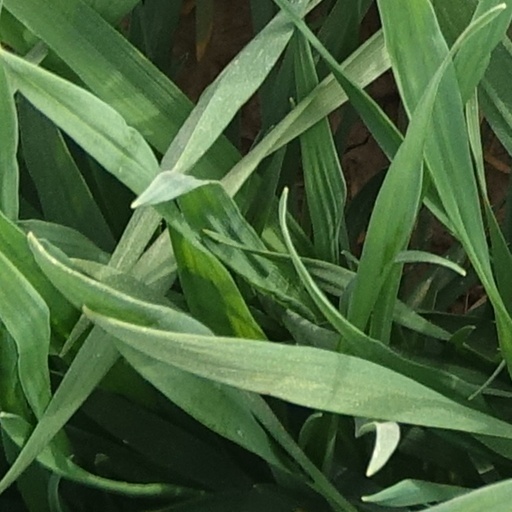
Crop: wheat